Describe the emotion expressed in this image:  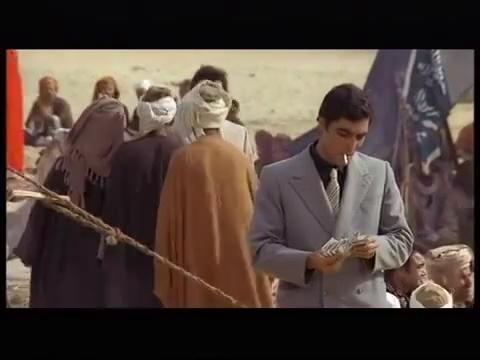
This person displays Fear, valence and arousal with low intensity.